Cooke and Wheatstone telegraph

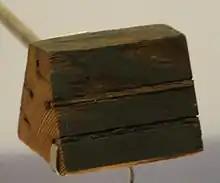
Cooke and Wheatstone 5-wire telegraph cable in a wooden spacer

Cooke and Wheatstone had their first commercial success with a telegraph installed in 1838 on the Great Western Railway over the from Paddington station to West Drayton. Indeed, this was the first commercial telegraph in the world. This was a five-needle, six-wire system. The cables were originally installed underground in a steel conduit. However, the cables soon began to fail as a result of deteriorating insulation. As an interim measure, a two-needle system was used with three of the remaining working underground wires, which despite using only two needles had a greater number of codes. Since the new code had to be learned, not just read off the display, this was the first time in telegraph history that skilled telegraph operators were required.